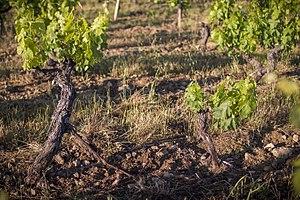
Le marcottage est une méthode de multiplication des végétaux par la rhizogenèse sur une partie aérienne d'une plante mère. Certaines plantes se marcottent naturellement. En horticulture, le marcottage est souvent utilisé pour cloner les plantes ligneuses, dont le bouturage est difficile. On fait généralement le marcottage à la fin de l'été ou au début de l'automne.